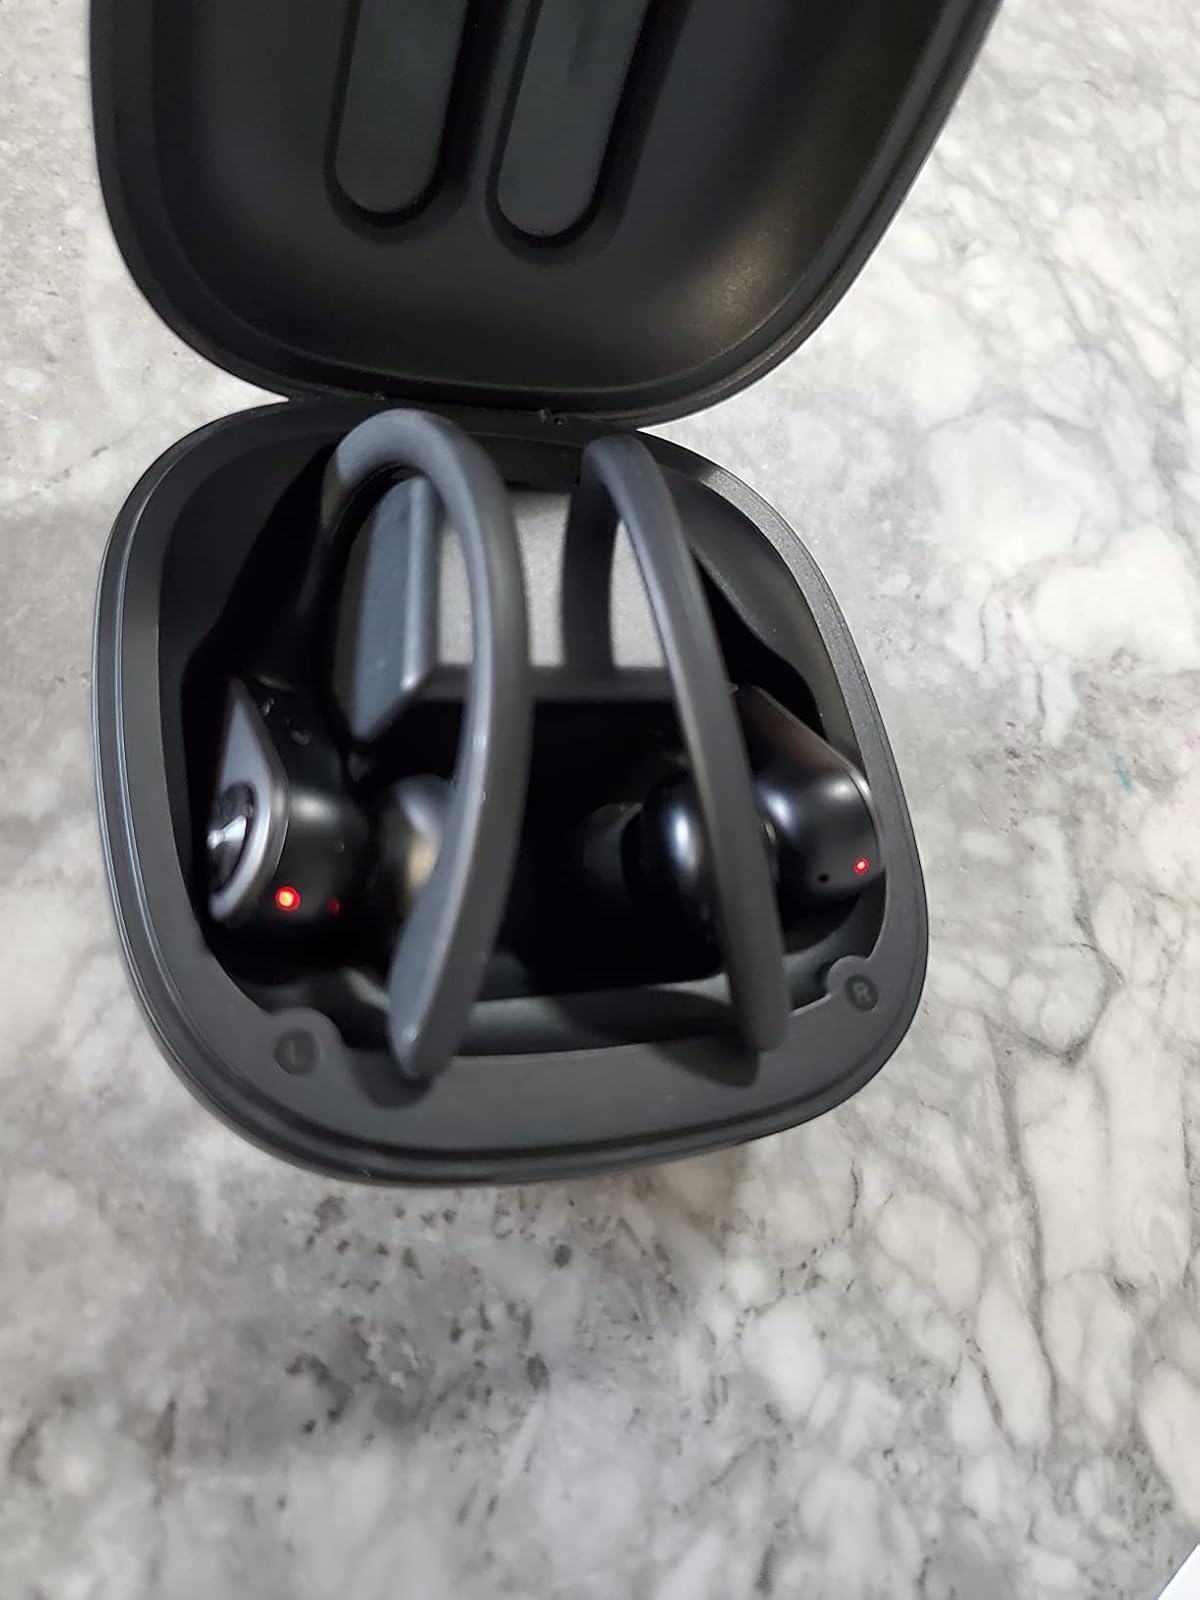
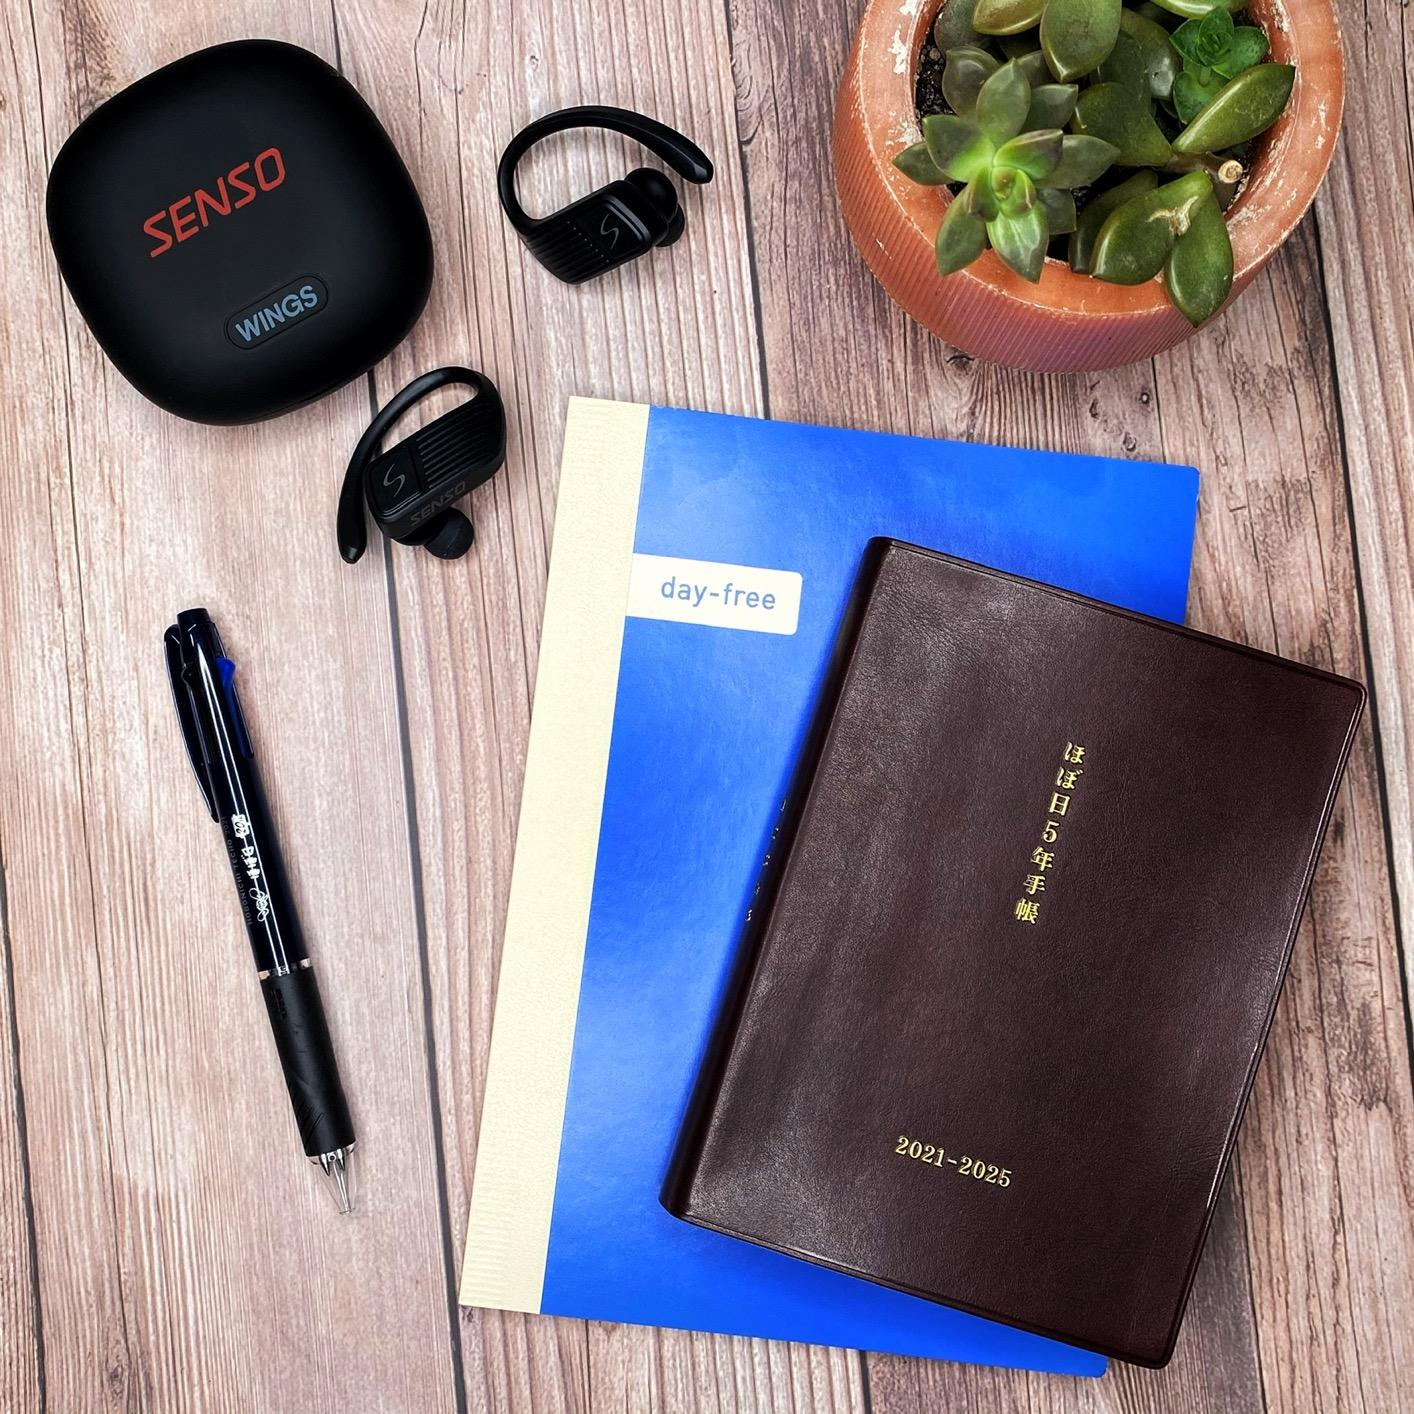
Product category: earbuds
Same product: no